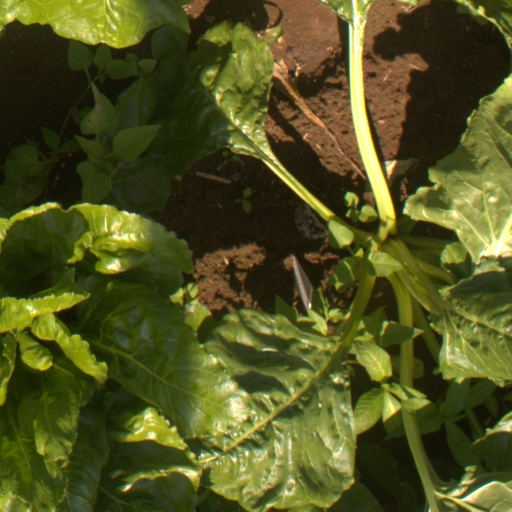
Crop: sugar beet